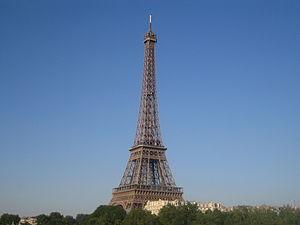
Tour Eiffel, Paris.
La tour Eiffel est une tour de fer puddlé de 324 mètres de hauteur située à Paris, à l’extrémité nord-ouest du parc du Champ-de-Mars en bordure de la Seine dans le 7ᵉ arrondissement. Son adresse officielle est 5, avenue Anatole-France.
Le 7ᵉ arrondissement de Paris est le résultat de l'extension de la ville de Paris au début du XIXᵉ siècle. Il est bordé au sud par le 15ᵉ arrondissement, au nord par la Seine et les 16ᵉ, 8ᵉ, et 1ᵉʳ arrondissements, et à l'est par le 6ᵉ arrondissement.